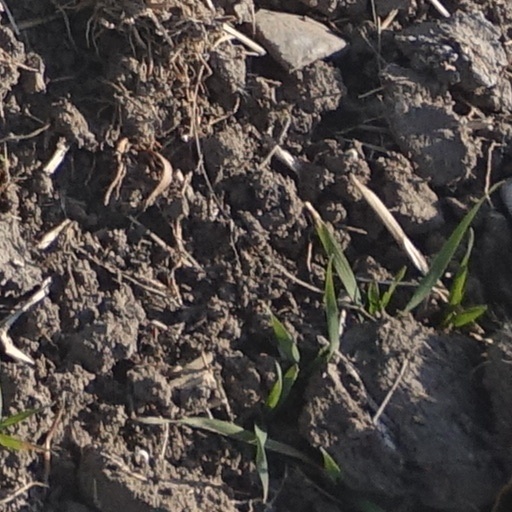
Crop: wheat